1954 Constitution of China

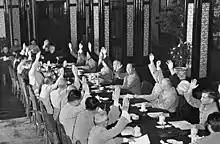
The Central People's Government Committee adopted the Draft of the Constitution of the People's Republic of China on June 14, 1954.

The 1954 Constitution of the People's Republic of China was adopted and enacted on September 20, 1954, through the first session of the First National People's Congress in Beijing. This constitution was amended and formulated on the basis of the Common Program of the Chinese People's Political Consultative Conference, which served as a provisional constitution in 1949, and is the first constitution of the People's Republic of China. The Constitution of the People's Republic of China is the fundamental law of the People's Republic of China and has the highest legal effect.